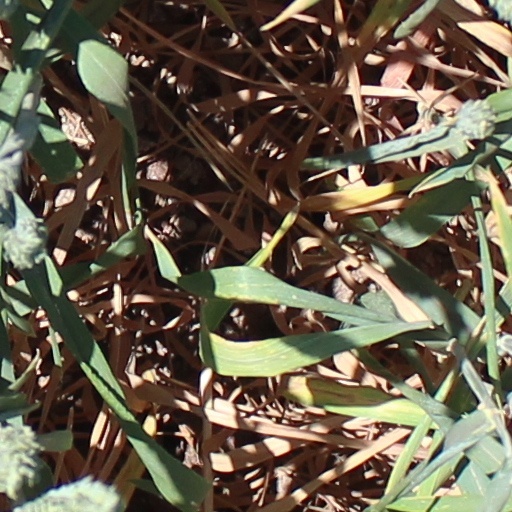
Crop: wheat